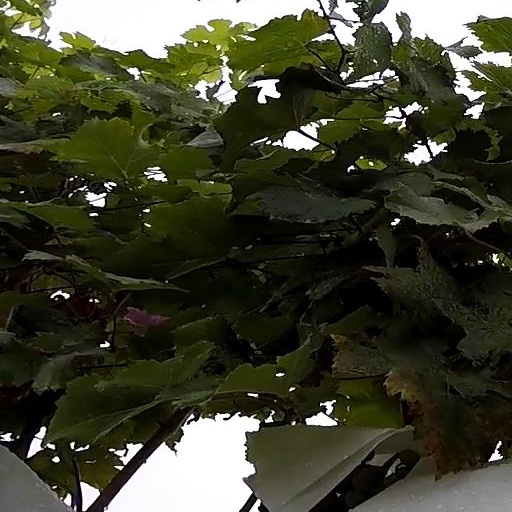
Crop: grape